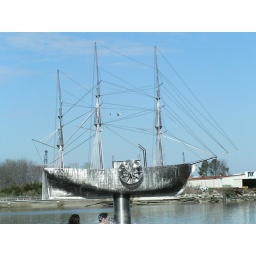
Savannah shore birds over replica ship